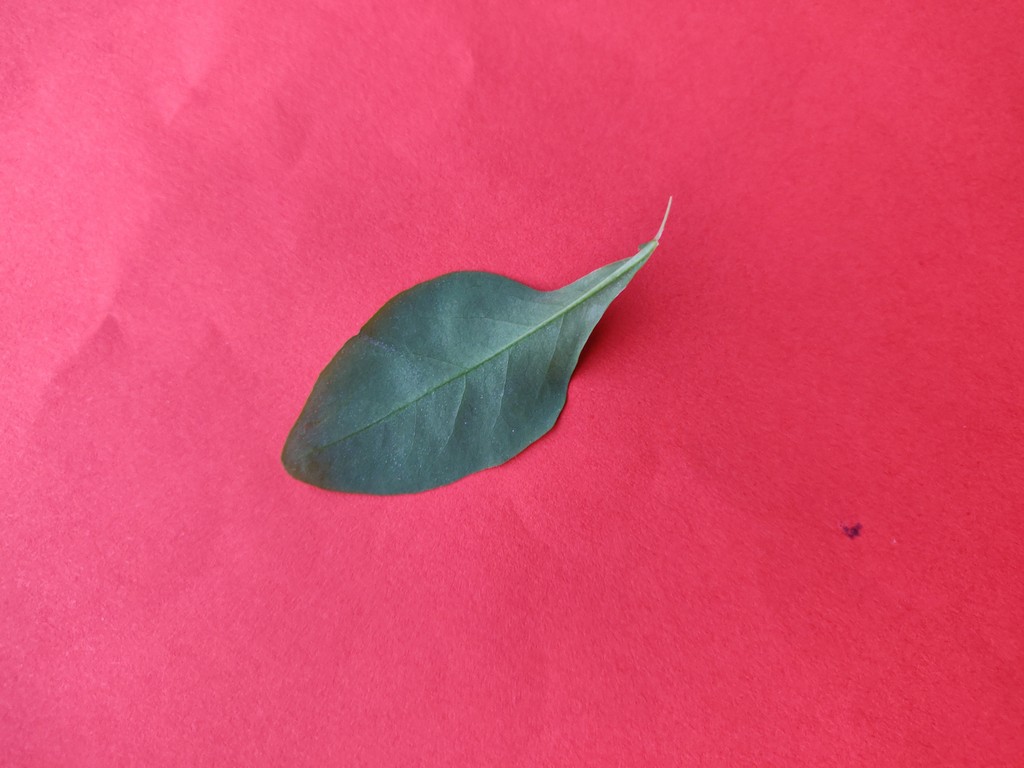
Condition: Healthy
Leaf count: single
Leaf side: back